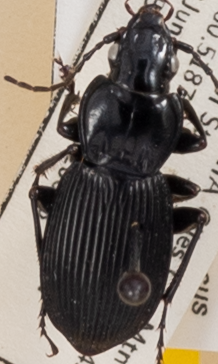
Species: Pterostichus lachrymosus
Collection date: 2022-06-28
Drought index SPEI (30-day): -0.616
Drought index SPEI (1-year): -0.922
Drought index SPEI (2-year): -0.46